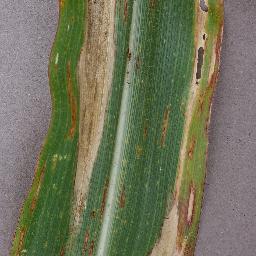
Label: Corn___Northern_Leaf_Blight